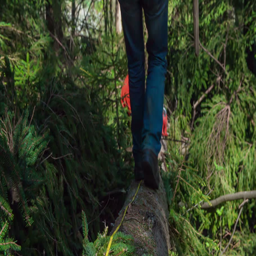
men are busy working in a forest .